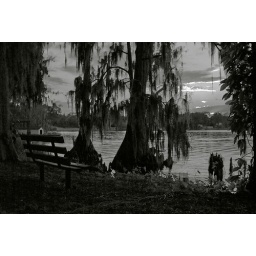
sunset in black and white